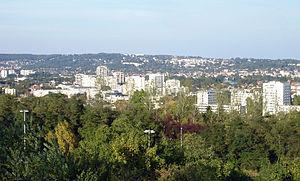
Vue générale de Saint-Gratien depuis la colline d'Orgemont, Val-d'Oise, France. Au fond, Montmorency sur sa colline
Saint-Gratien est une commune française située dans le département du Val-d'Oise en région d'Île-de-France.